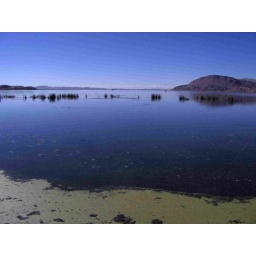
Just water, mountains and the bluest sky I ever saw without being in an airplane...